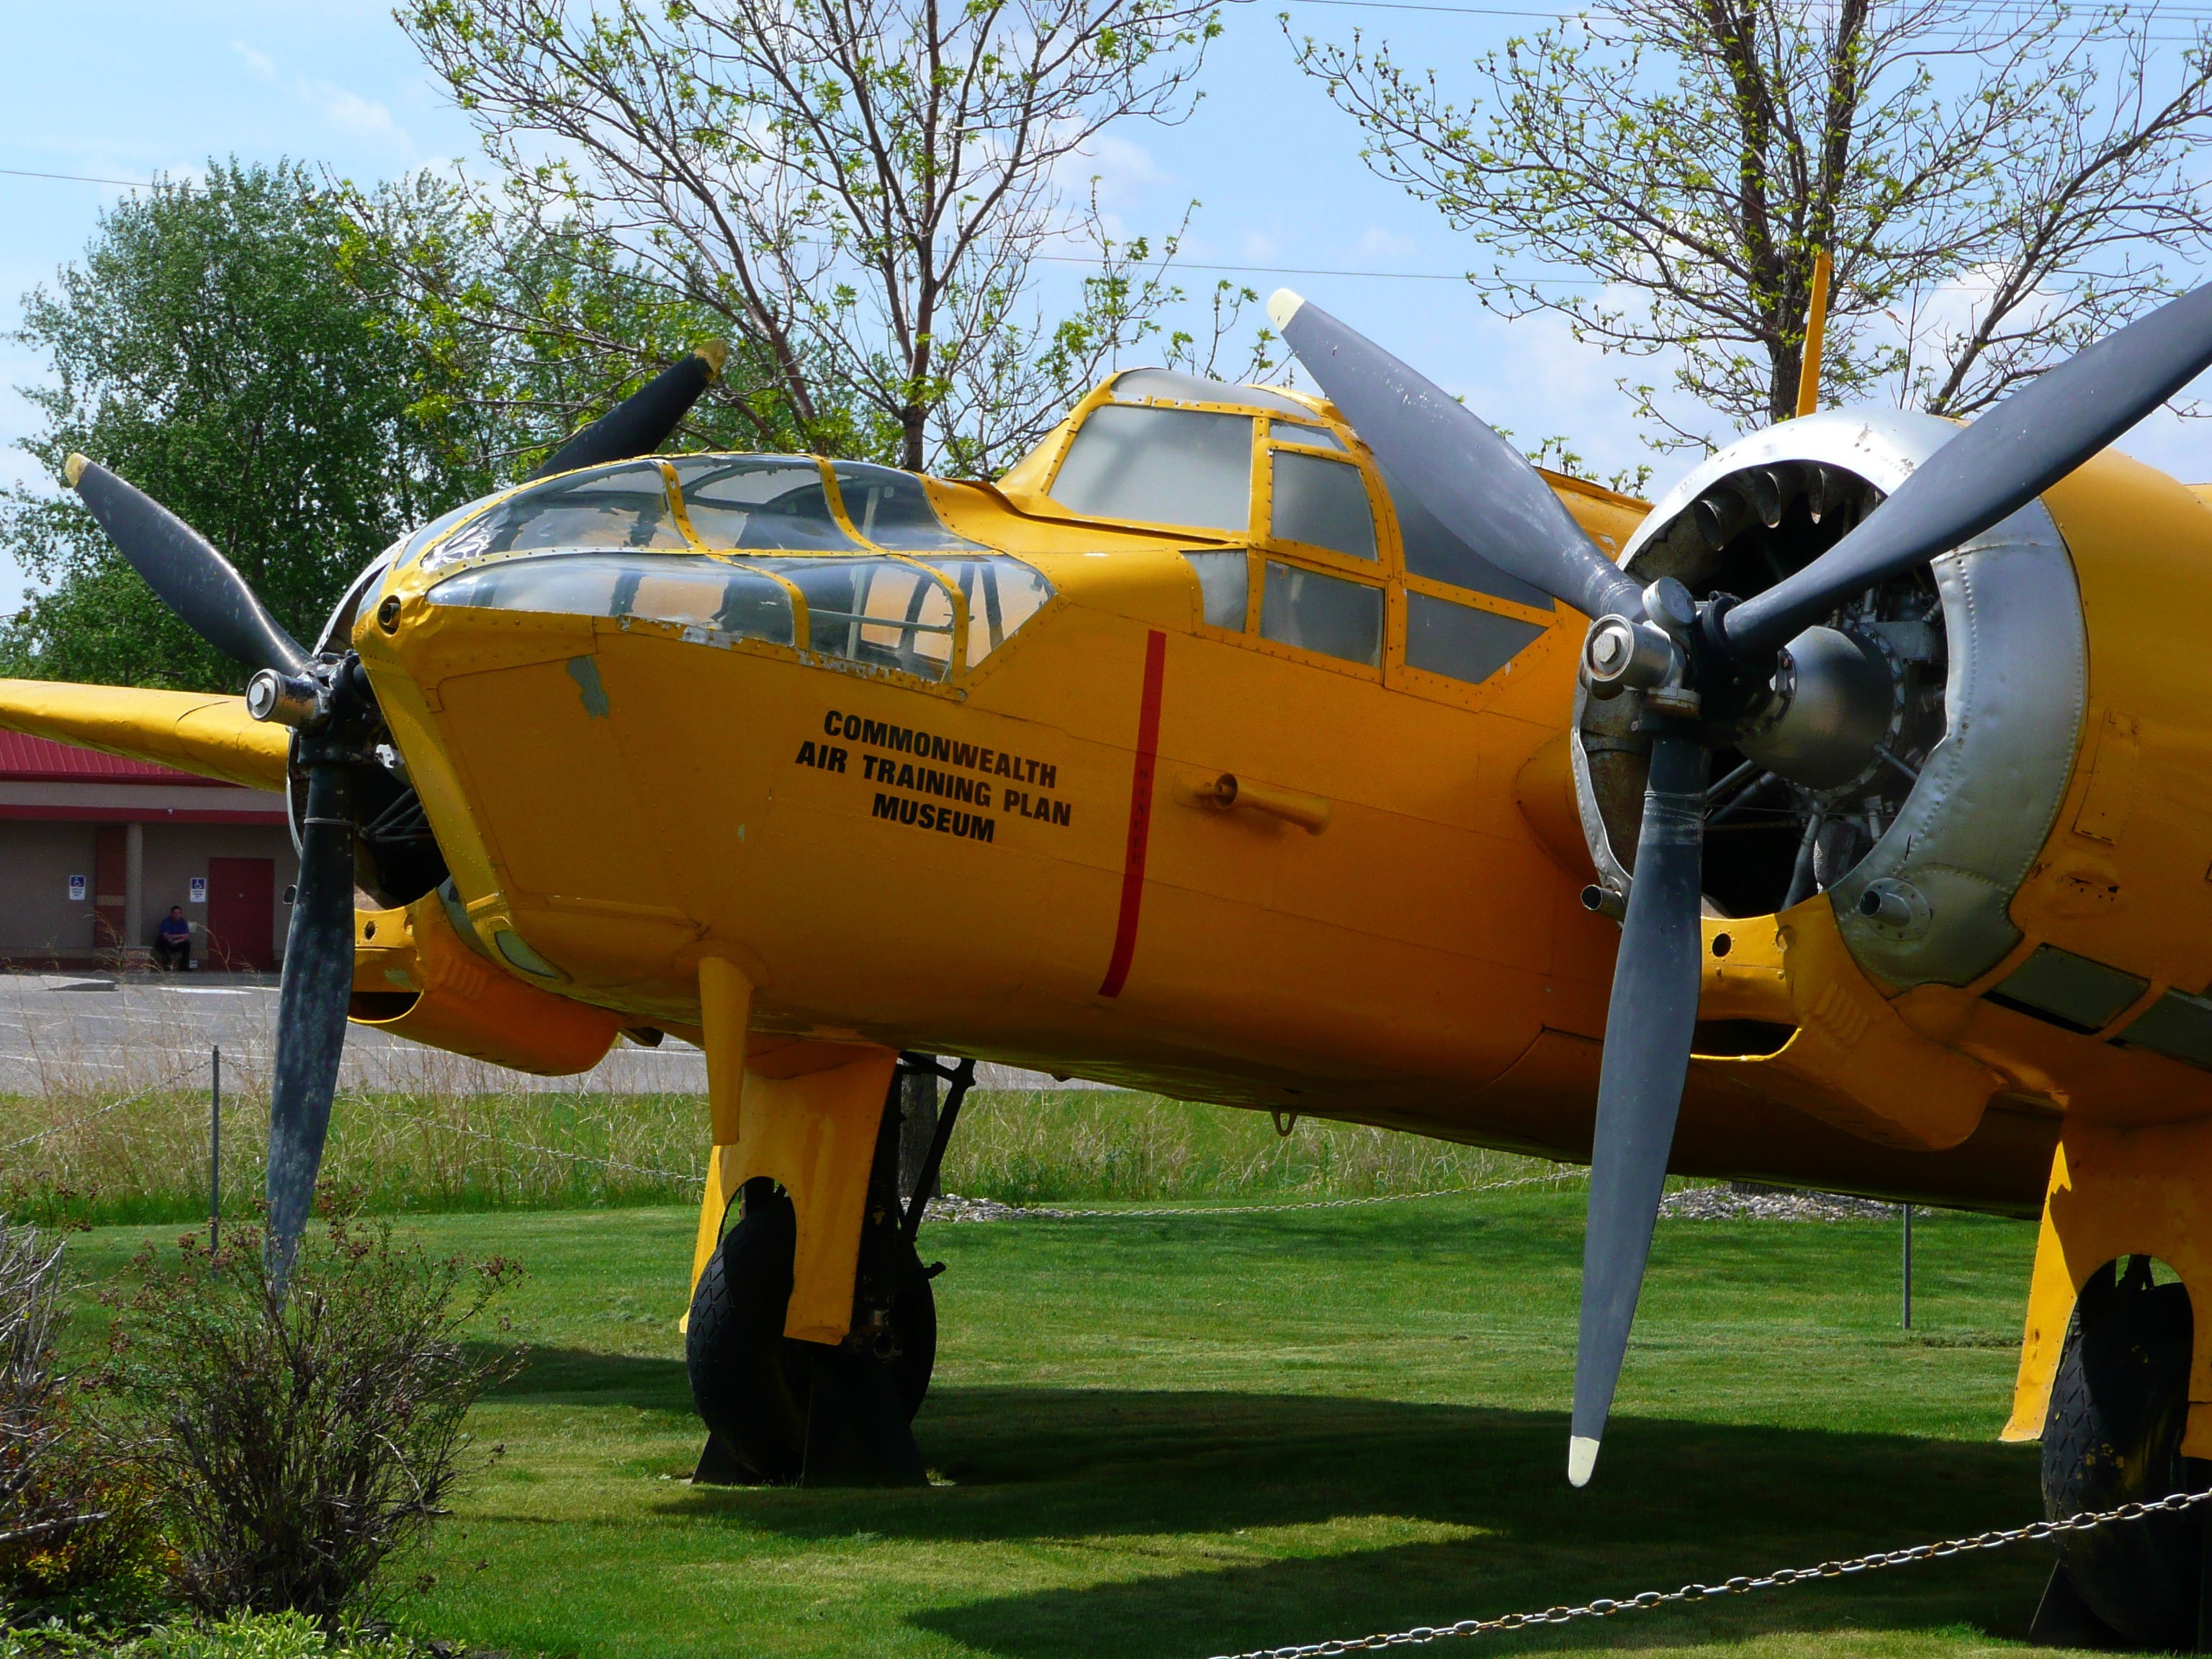
old, airplane, aircraft, vehicle, aviation, flight, yellow, propeller, bomber, biplane, propeller plane, air force, military aircraft, atmosphere of earth, aircraft engine, propeller driven aircraft, two engine